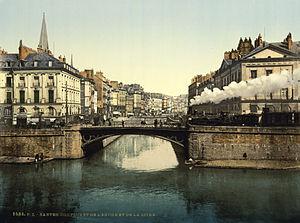
Confluent de l'Erdre et de la Loire, Nantes
Nantes est une commune de l'ouest de la France, située au sud du Massif armoricain, qui s'étend sur les rives de la Loire, à 50 km de l'océan Atlantique.
Les comblements de Nantes sont des opérations d'aménagement urbain menées de 1926 à 1946 dans le centre-ville de Nantes, en France. Ils ont principalement abouti à la suppression des deux bras de la Loire les plus au nord — le bras de la Bourse et le bras de l'Hôpital — et au détournement d'un affluent du fleuve, l'Erdre, dont le cours et l'embouchure ont été déplacés vers l'est, la rivière se jetant depuis dans le canal Saint-Félix aménagé à cette occasion, via un tunnel. Les surfaces ainsi gagnées sur l'eau ont permis la création des cours des 50-Otages, John-Kennedy, Franklin-Roosevelt, Commandant-d'Estienne-d'Orves ainsi que du « terre-plein de l'île Gloriette ». Ces travaux et les aménagements qui ont suivi ont marqué l'urbanisme de la ville jusqu'au XXIᵉ siècle.